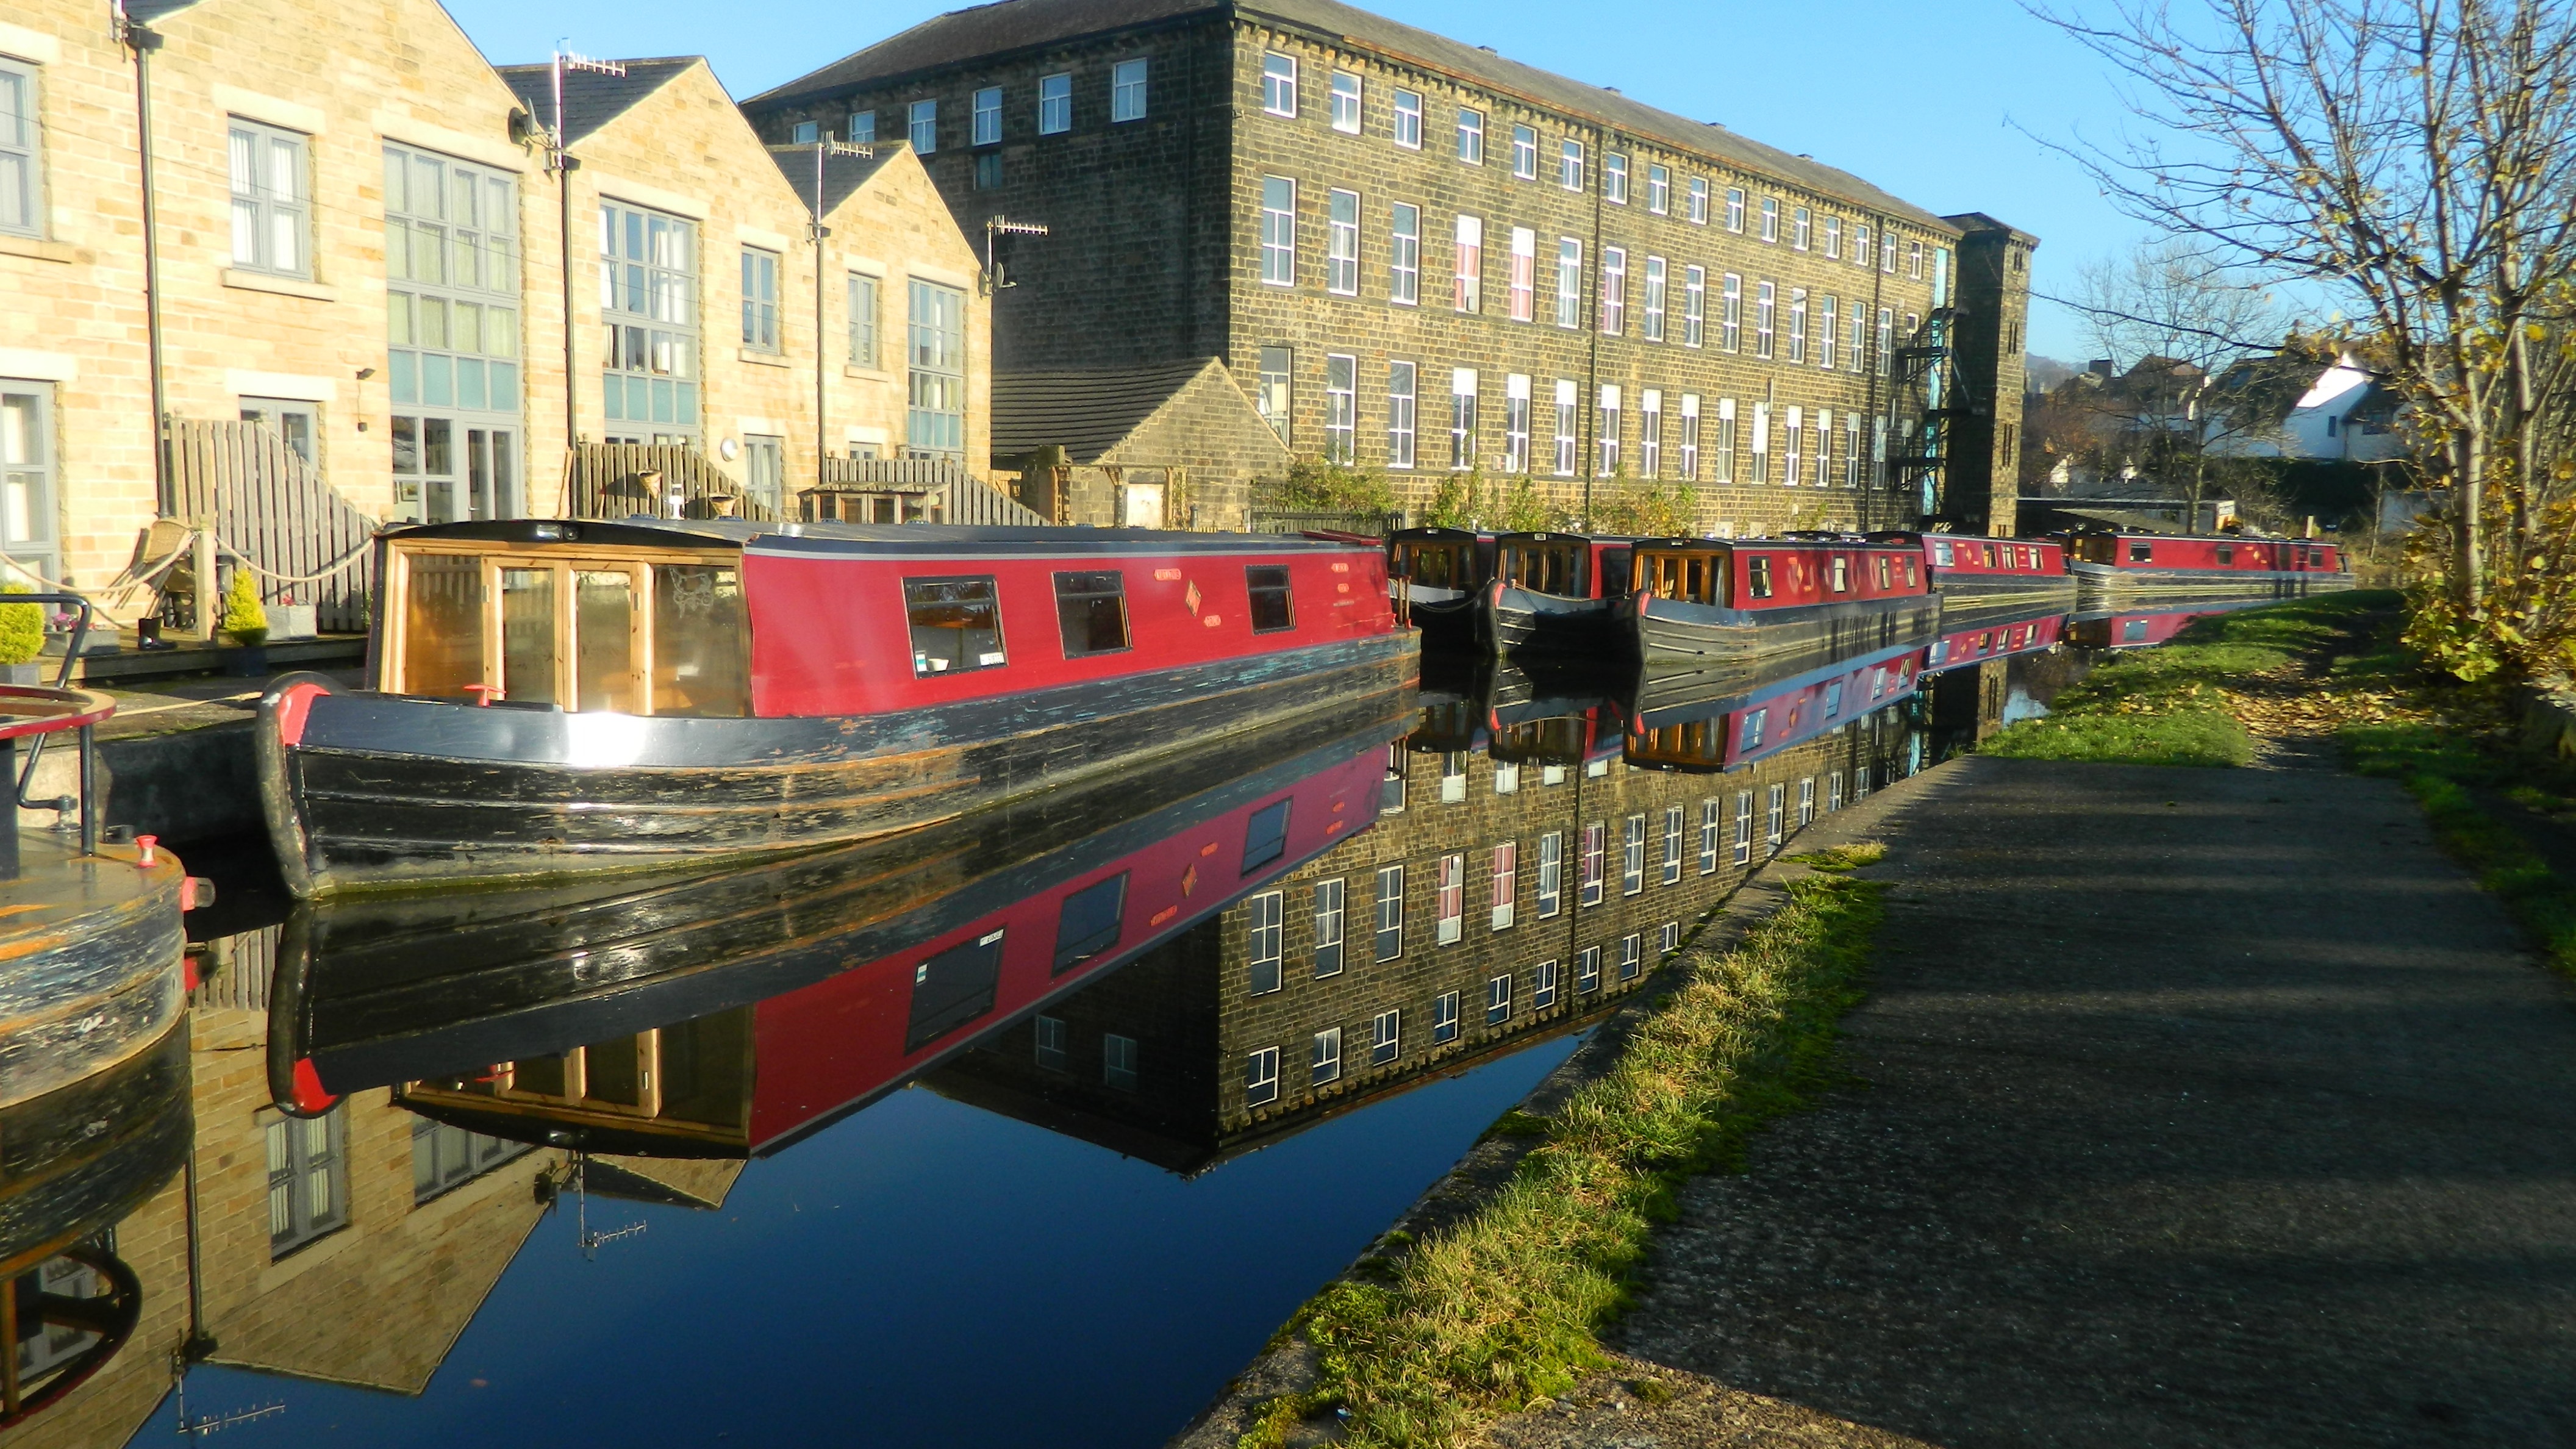
canal, barge, boat, waterway